Horse Brook (Queens)

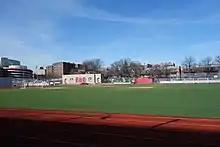
Newtown High School athletic field, a largely undeveloped space atop Horse Brook's former path

Horse Brook is a buried stream located in the neighborhood of Elmhurst in the New York City borough of Queens. Its historic course flows beneath Queens Center Mall, Rego Center Mall, LeFrak City, and the Long Island Expressway, before emptying into Flushing Creek in present-day Flushing Meadows-Corona Park. Flushing Creek is a tributary of the East River.